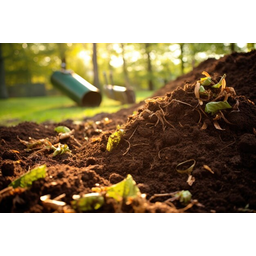
Label: generalcompost